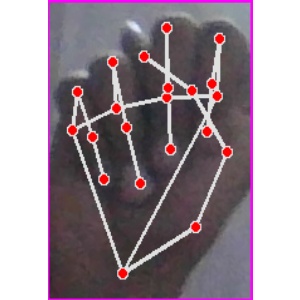
अक्षर: न